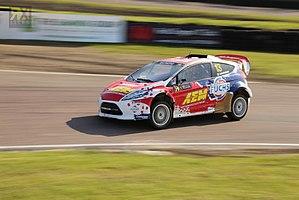
Photographie de Cyril Raymond et sa Ford Fiesta en championnat du monde de rallycross FIA en 2016 (catégorie RX Lites).